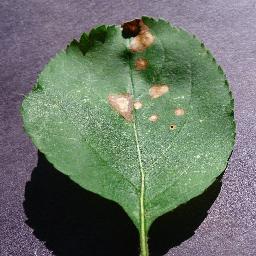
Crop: apple
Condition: black_rot